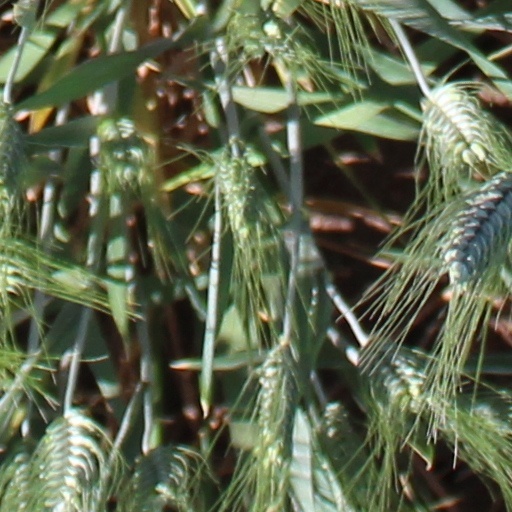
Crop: wheat